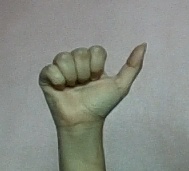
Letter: dhad